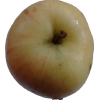
Label: apple